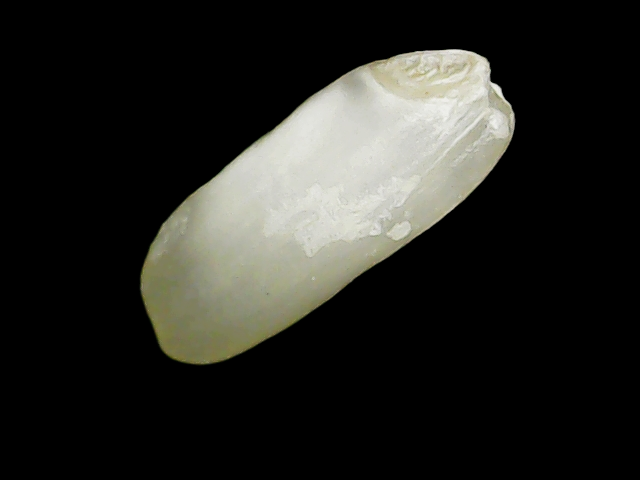
Rice variety: Binadhan24